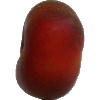
Label: Nectarine Flat 1